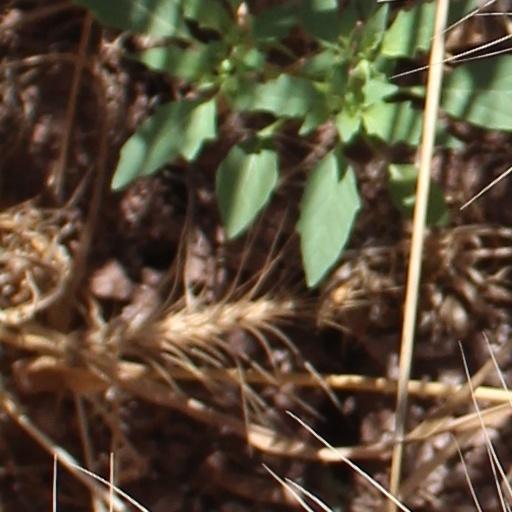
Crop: wheat